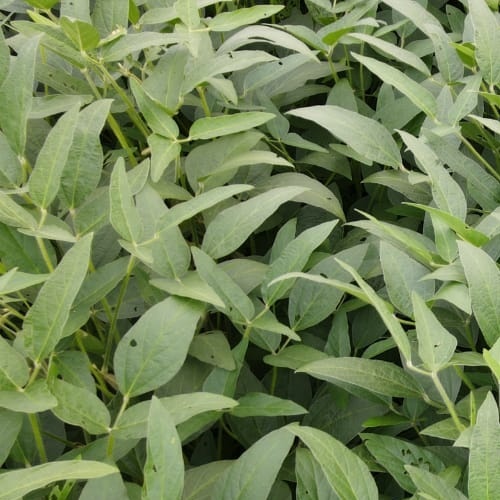
Label: Diabrotica_speciosa